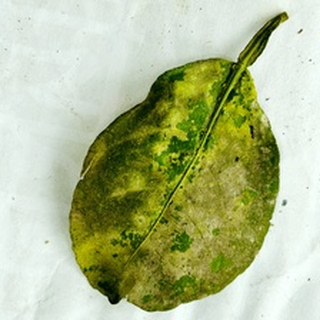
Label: lemon_sooty_mould